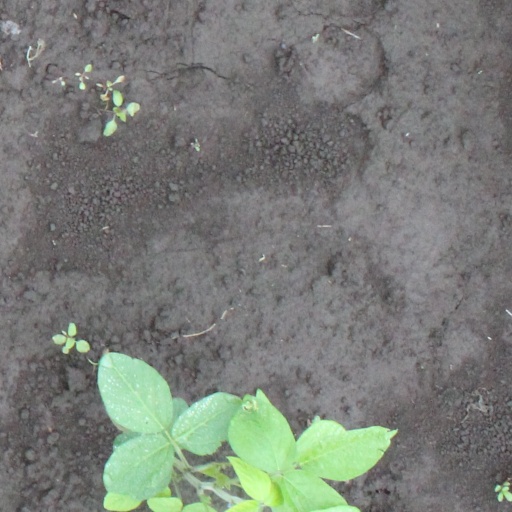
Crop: soybean